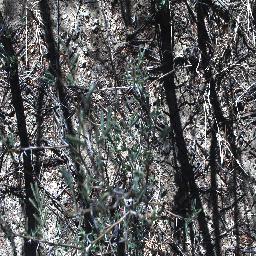
Label: prickly_acacia